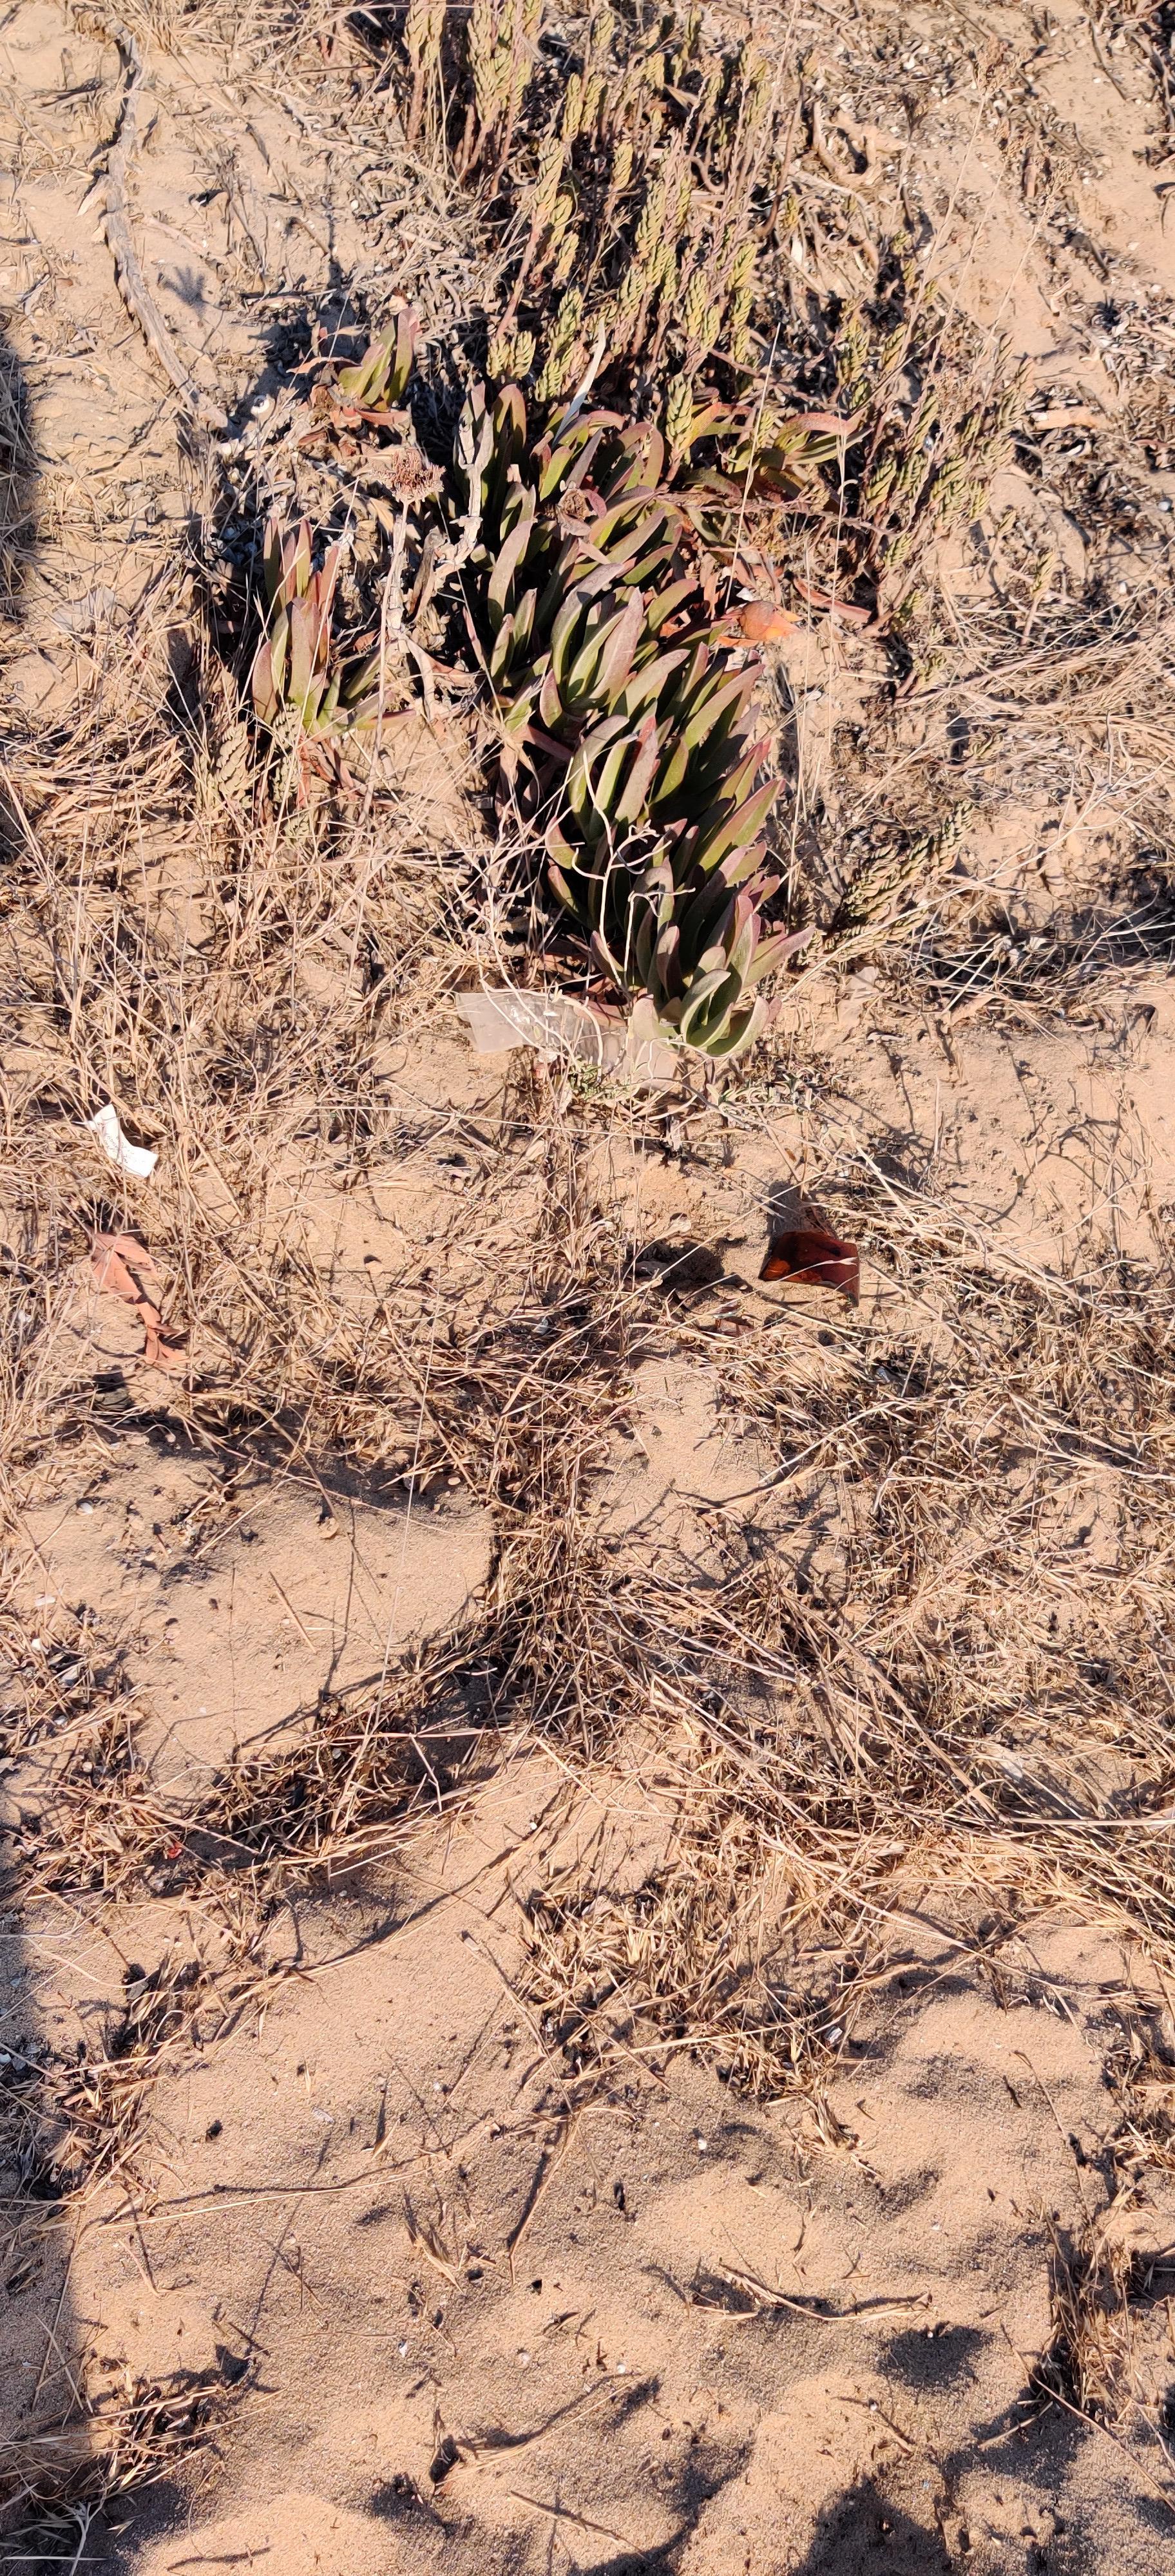
Object: Unlabeled litter (Unlabeled litter)

Object: Broken glass (Broken glass)

Object: Broken glass (Broken glass)

Object: Plastic film (Plastic bag & wrapper)

Object: Plastic film (Plastic bag & wrapper)